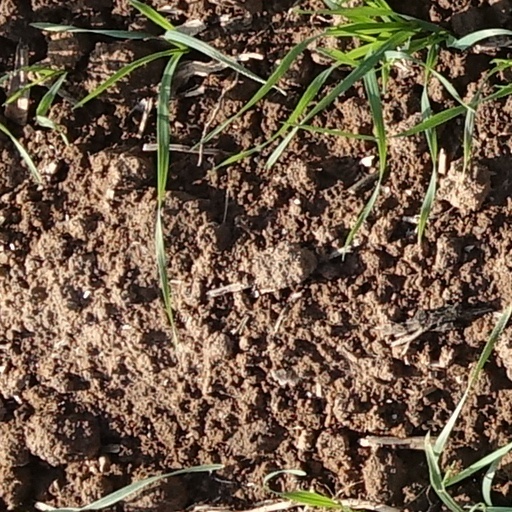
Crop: wheat